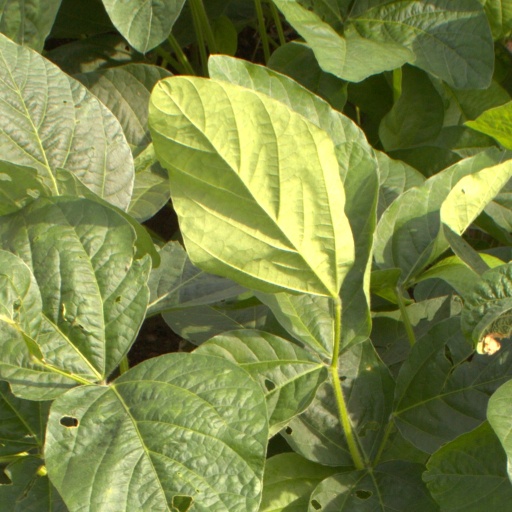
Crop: soybean